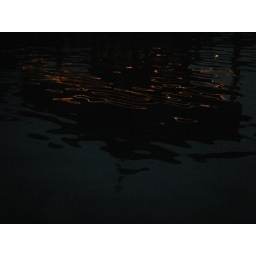
We were on the boat at Pamlico River in North Carolina and the water was beautiful.